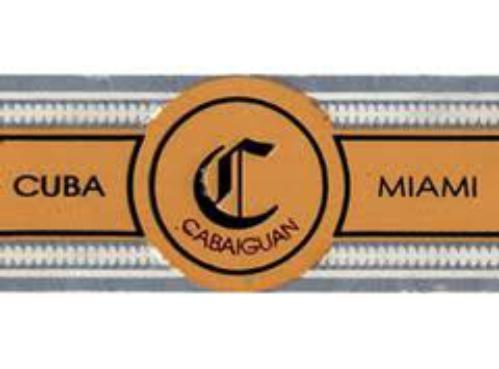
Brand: Cabaiguan
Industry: Others